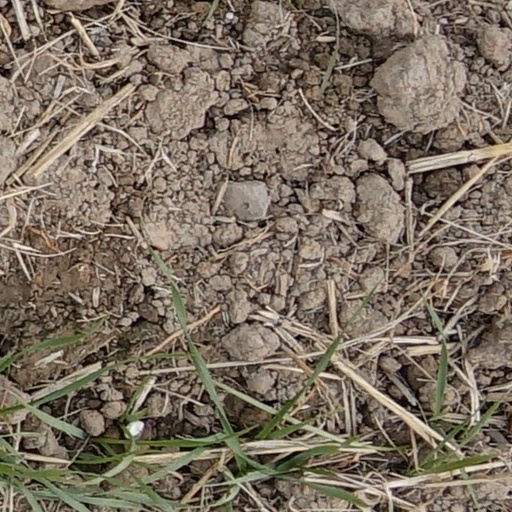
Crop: wheat